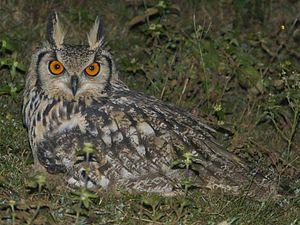
Le Grand-duc indien est une espèce de rapaces nocturnes de la famille des Strigidae.